Weather front

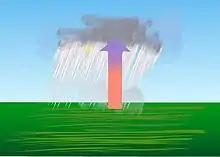
Convective precipitation

Fronts are the principal cause of significant weather. "Convective precipitation" (showers, thundershowers, heavy rain and related unstable weather) is caused by air being lifted and condensing into clouds by the movement of the cold front or cold occlusion under a mass of warmer, moist air. If the temperature differences of the two air masses involved are large and the turbulence is extreme because of wind shear and the presence of a strong jet stream, "roll clouds" and tornadoes may occur.